Ohio State Route 313

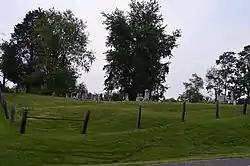
Cemetery at Kennonsburg.

State Route 313 (SR 313, OH 313) is a long east–west state highway located in the southeastern portion of the U.S. state of Ohio. The western terminus of SR 313 is at a T-intersection with SR 146 approximately northwest of the village of Cumberland. Its eastern terminus is near the eastern end of Senecaville Lake at a T-intersection with SR 147 nearly southwest of Batesville.